Gurdwara Sahib of Stockton

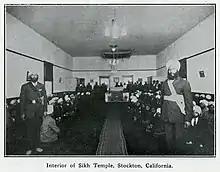
Interior in 1916

Jawala Singh, a successful potato farmer in the San Joaquin Valley, leased a 500-acre ranch with business partner Wasakha Singh in Holtville, next to Stockton. Immigrating Punjabi Sikh farmers would perform prayers in a room on the farm with the Guru Granth Sahib. Jawala and Wasakha would eventually found the gurdwara on South Grant Street in a house, but their ranch would become an important religious, social, and political center associated with the gurdwara.